Woodcut

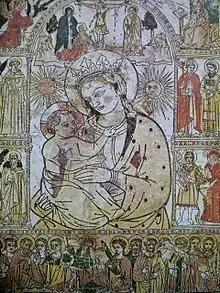
"Madonna del Fuoco" ("Madonna of the Fire"), Cathedral of Forlì, in Italy

In both Europe and East Asia, traditionally the artist only designed the woodcut, and the block-carving was left to specialist craftsmen, called or "block-cutters", some of whom became well known in their own right. Among these, the best-known are the 16th-century Hieronymus Andreae (who also used "Formschneider" as his surname), Hans Lützelburger and Jost de Negker, all of whom ran workshops and also operated as printers and publishers. The in turn handed the block on to specialist printers. There were further specialists who made the blank blocks.